Chemnitz Reichstag constituency

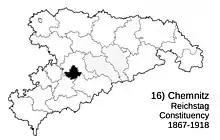

The Chemnitz Reichstag constituency was constituency No. 16 in the Kingdom of Saxony which returned a deputy to the German Reichstag. It was based upon what was the town of Chemnitz.